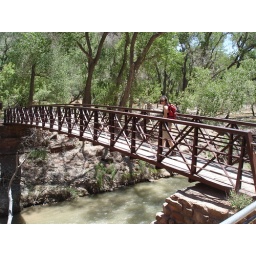
bridge over the virgin river